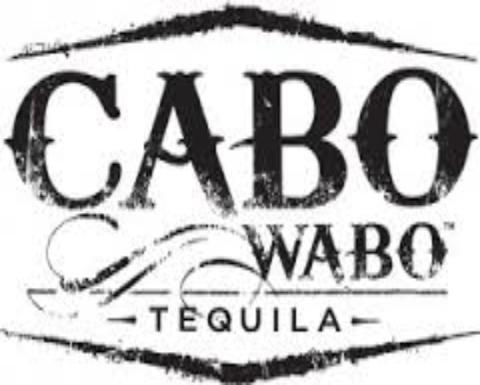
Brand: Cabo Wabo
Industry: Food